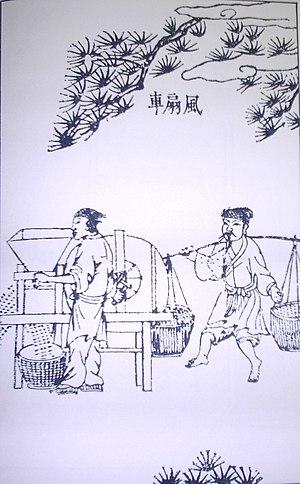
Song Yingxing né à Yichun dans la province de Jiangxi, est un savant et encyclopédiste chinois qui a vécu vers la fin de la dynastie Ming. Il est l'auteur du Tiangong Kaiwu, une encyclopédie qui couvre un large éventail de sujets techniques. Le comparant au grand encyclopédiste français, l'historien et sinologue Joseph Needham l'a appelé « le Diderot de la Chine ».